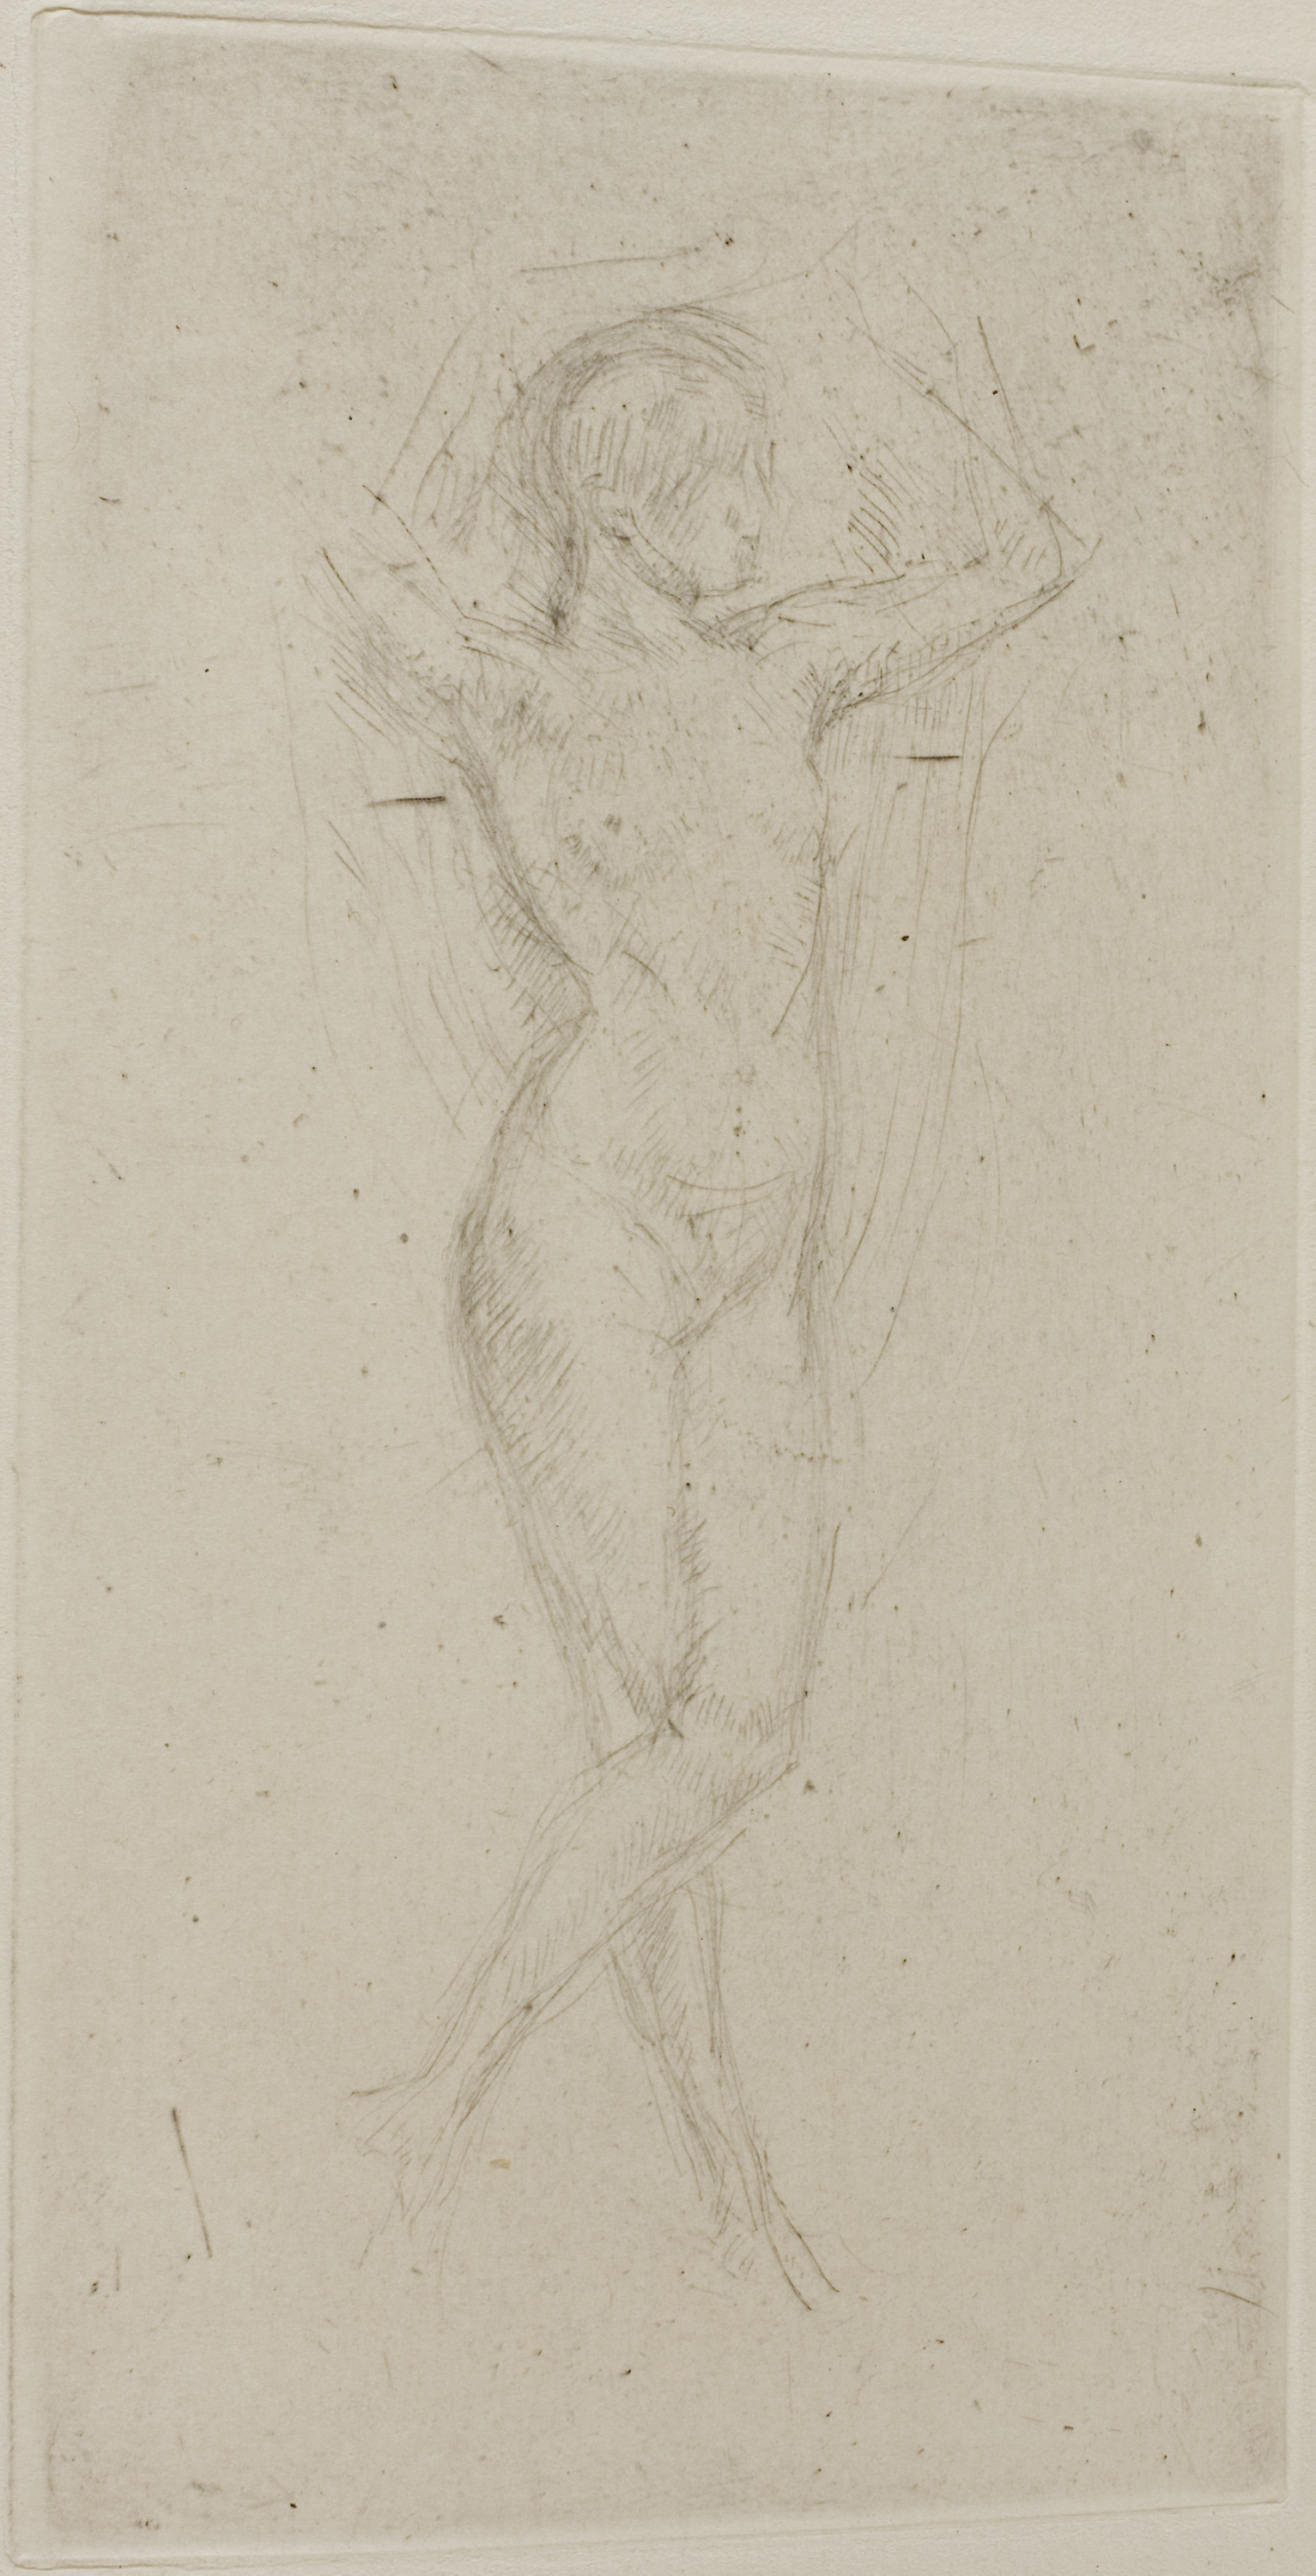
figure drawing, drawing, art, sketch, artwork, visual arts, black and white, portrait, modern art